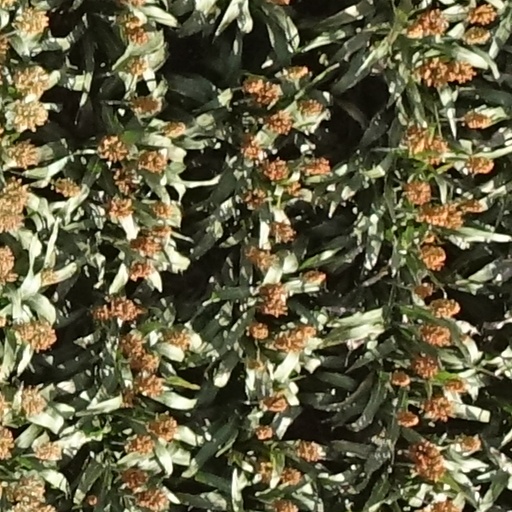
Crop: sorghum